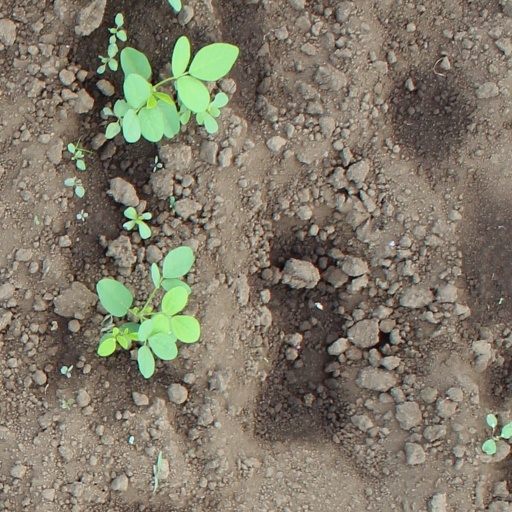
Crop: soybean